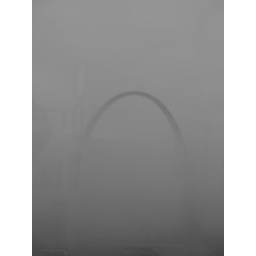
Arch in the fog, as seen from an office window on a gloomy, wet morning